Villavega

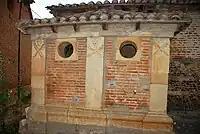
The ossuary of the San Andres Apostol church in Villavega

It is placed outside the church. It is just a building with three pillars and decorated with skulls and inscriptions talking about how short life is. Between each pillar there is a hole which gives access to the inside part of the ossuary. Beginning from the left side, the inscriptions say: